Violette Szabo

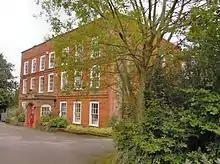
The former Register Office in Aldershot in Hampshire where the Szabos married in 1940

In early 1940, Bushell joined the Women's Land Army and was sent to carry out strawberry picking in Fareham, Hampshire, but she soon returned to London to work in an armaments factory in Acton. She met Étienne Szabo, a decorated non-commissioned officer in the French Foreign Legion of Hungarian descent, at the Bastille Day parade in London in 1940, where Bushell had been sent by her mother, accompanied by her friend Winnie Wilson, to bring home a homesick French soldier for dinner. They married at Aldershot Register Office in Manor Park on 21 August 1940 after a 42-day romance; Violette was 19, Étienne was 31. They enjoyed a week's honeymoon before Étienne set off from Liverpool to fight in the abortive Free French attack on Dakar, Senegal. From there, he went to South Africa before seeing action, again against the Vichy French, in the successful Anglo-Free French campaigns in Eritrea and Syria in 1941. He returned to the UK for a brief leave later in the year.